Naval Battle of Guadalcanal

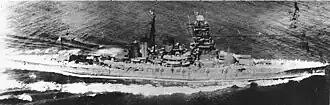
Battleship in 1942

At 01:48, "Akatsuki" and "Hiei" turned on large searchlights and illuminated "Atlanta" only away—almost point-blank range for the battleship's main guns. Several ships on both sides spontaneously began firing, and the formations of the two adversaries quickly disintegrated. Realizing that his force was almost surrounded by Japanese ships, Callaghan issued the confusing order, "Odd ships fire to starboard, even ships fire to port," though no pre-battle planning had assigned any such identity numbers to reference and the ships were no longer in coherent formation. Most of the remaining U.S. ships then opened fire although several had to quickly change their targets to attempt to comply with Callaghan's order. As the ships from the two sides intermingled, they battled each other in an utterly confused and chaotic short-range mêlée in which superior Japanese optic sights and well-practiced night battle drill proved deadly effective. Indeed, the battle was so close quarters that in the opening stages, the lead American destroyer, USS "Cushing", almost collided with the destroyers "Yūdachi" and "Harusame", with both sides turning to avoid each other. An officer on "Monssen" likened it afterwards to "a barroom brawl after the lights had been shot out".